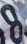
Number: 8